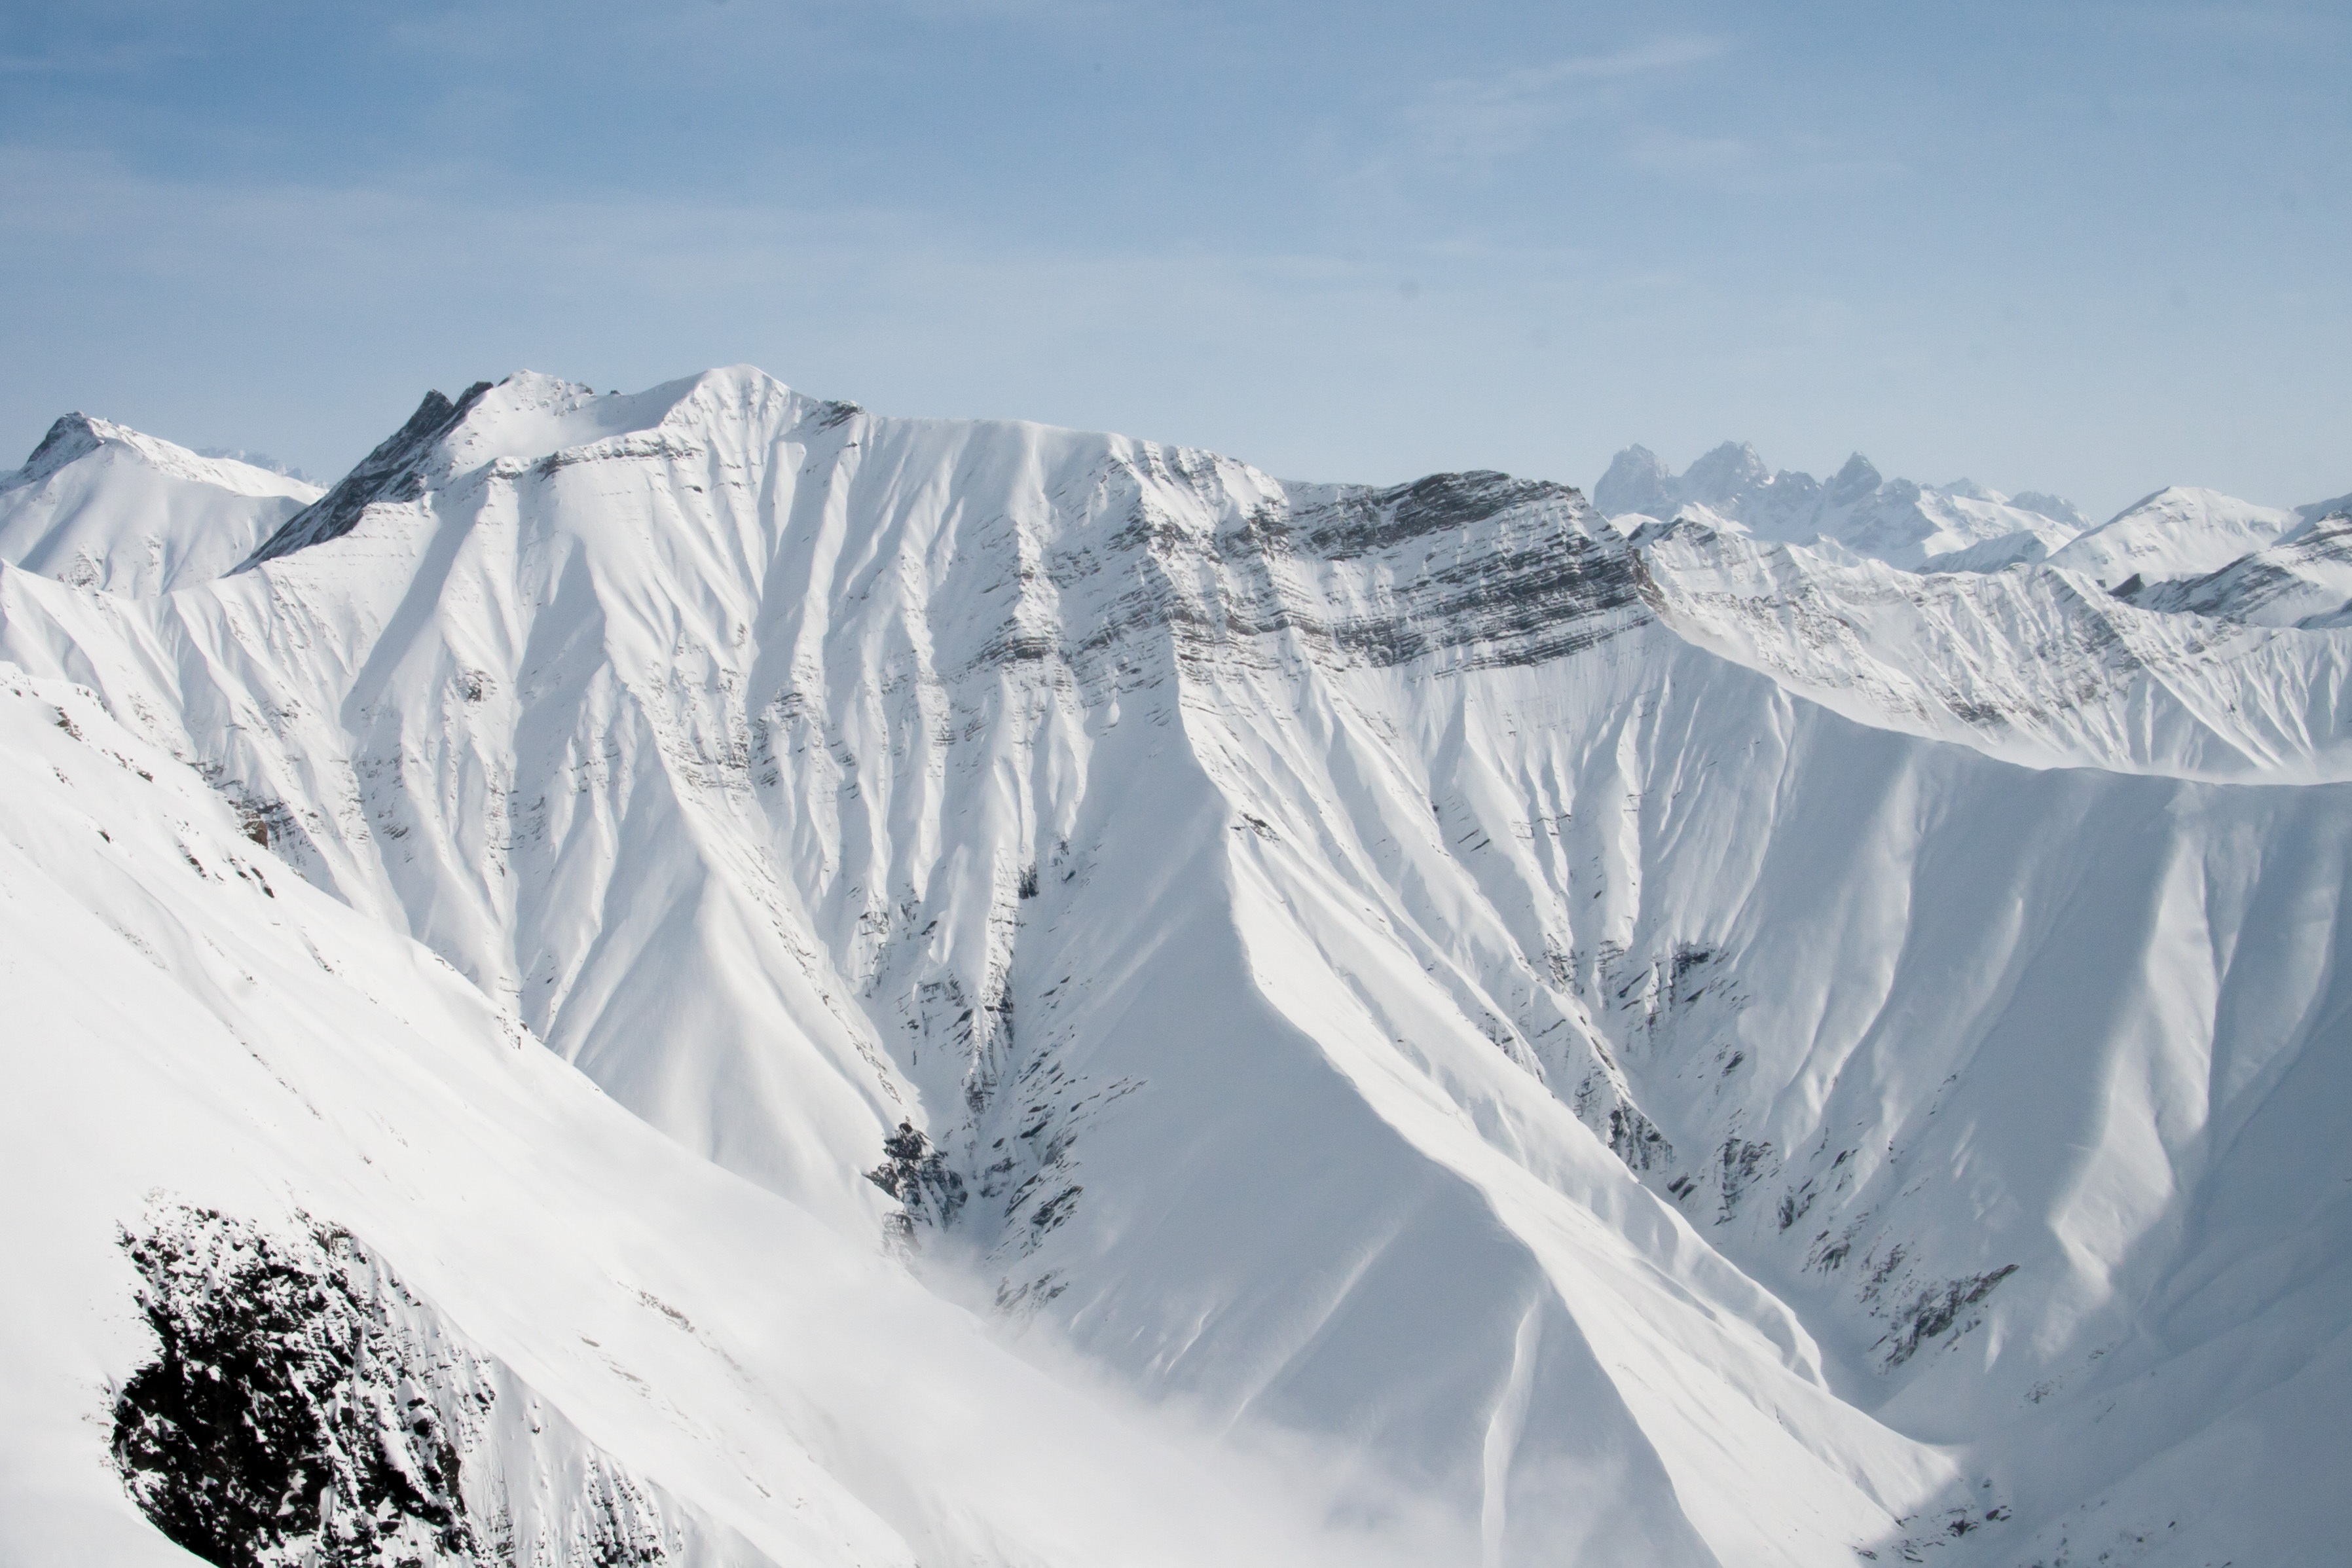
landscape, tree, water, nature, forest, outdoor, rock, wilderness, mountain, snow, winter, light, cloud, sky, hiking, hill, view, peak, valley, mountain range, panorama, summer, travel, explore, range, wild, green, high, scenic, hike, natural, autumn, scenery, alpine, blue, tourism, season, ridge, climb, sports equipment, winter sport, resort, camp, alps, ski, piste, landform, ski touring, ski mountaineering, ski equipment, geographical feature, mountainous landforms, geological phenomenon